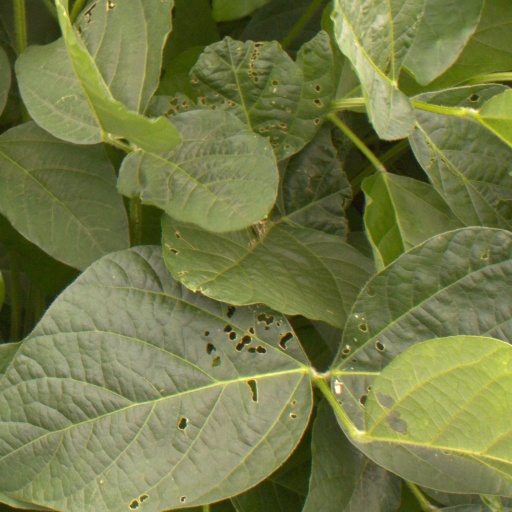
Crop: soybean